Jerry Schemmel

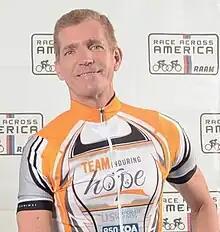
Schemmel in 2015

Gerard H. Schemmel (born November 26, 1959) is an American sportscaster working as a play-by-play radio announcer for the Colorado Rockies of Major League Baseball. He previously called Denver Nuggets games on both Radio and TV for 18 seasons.